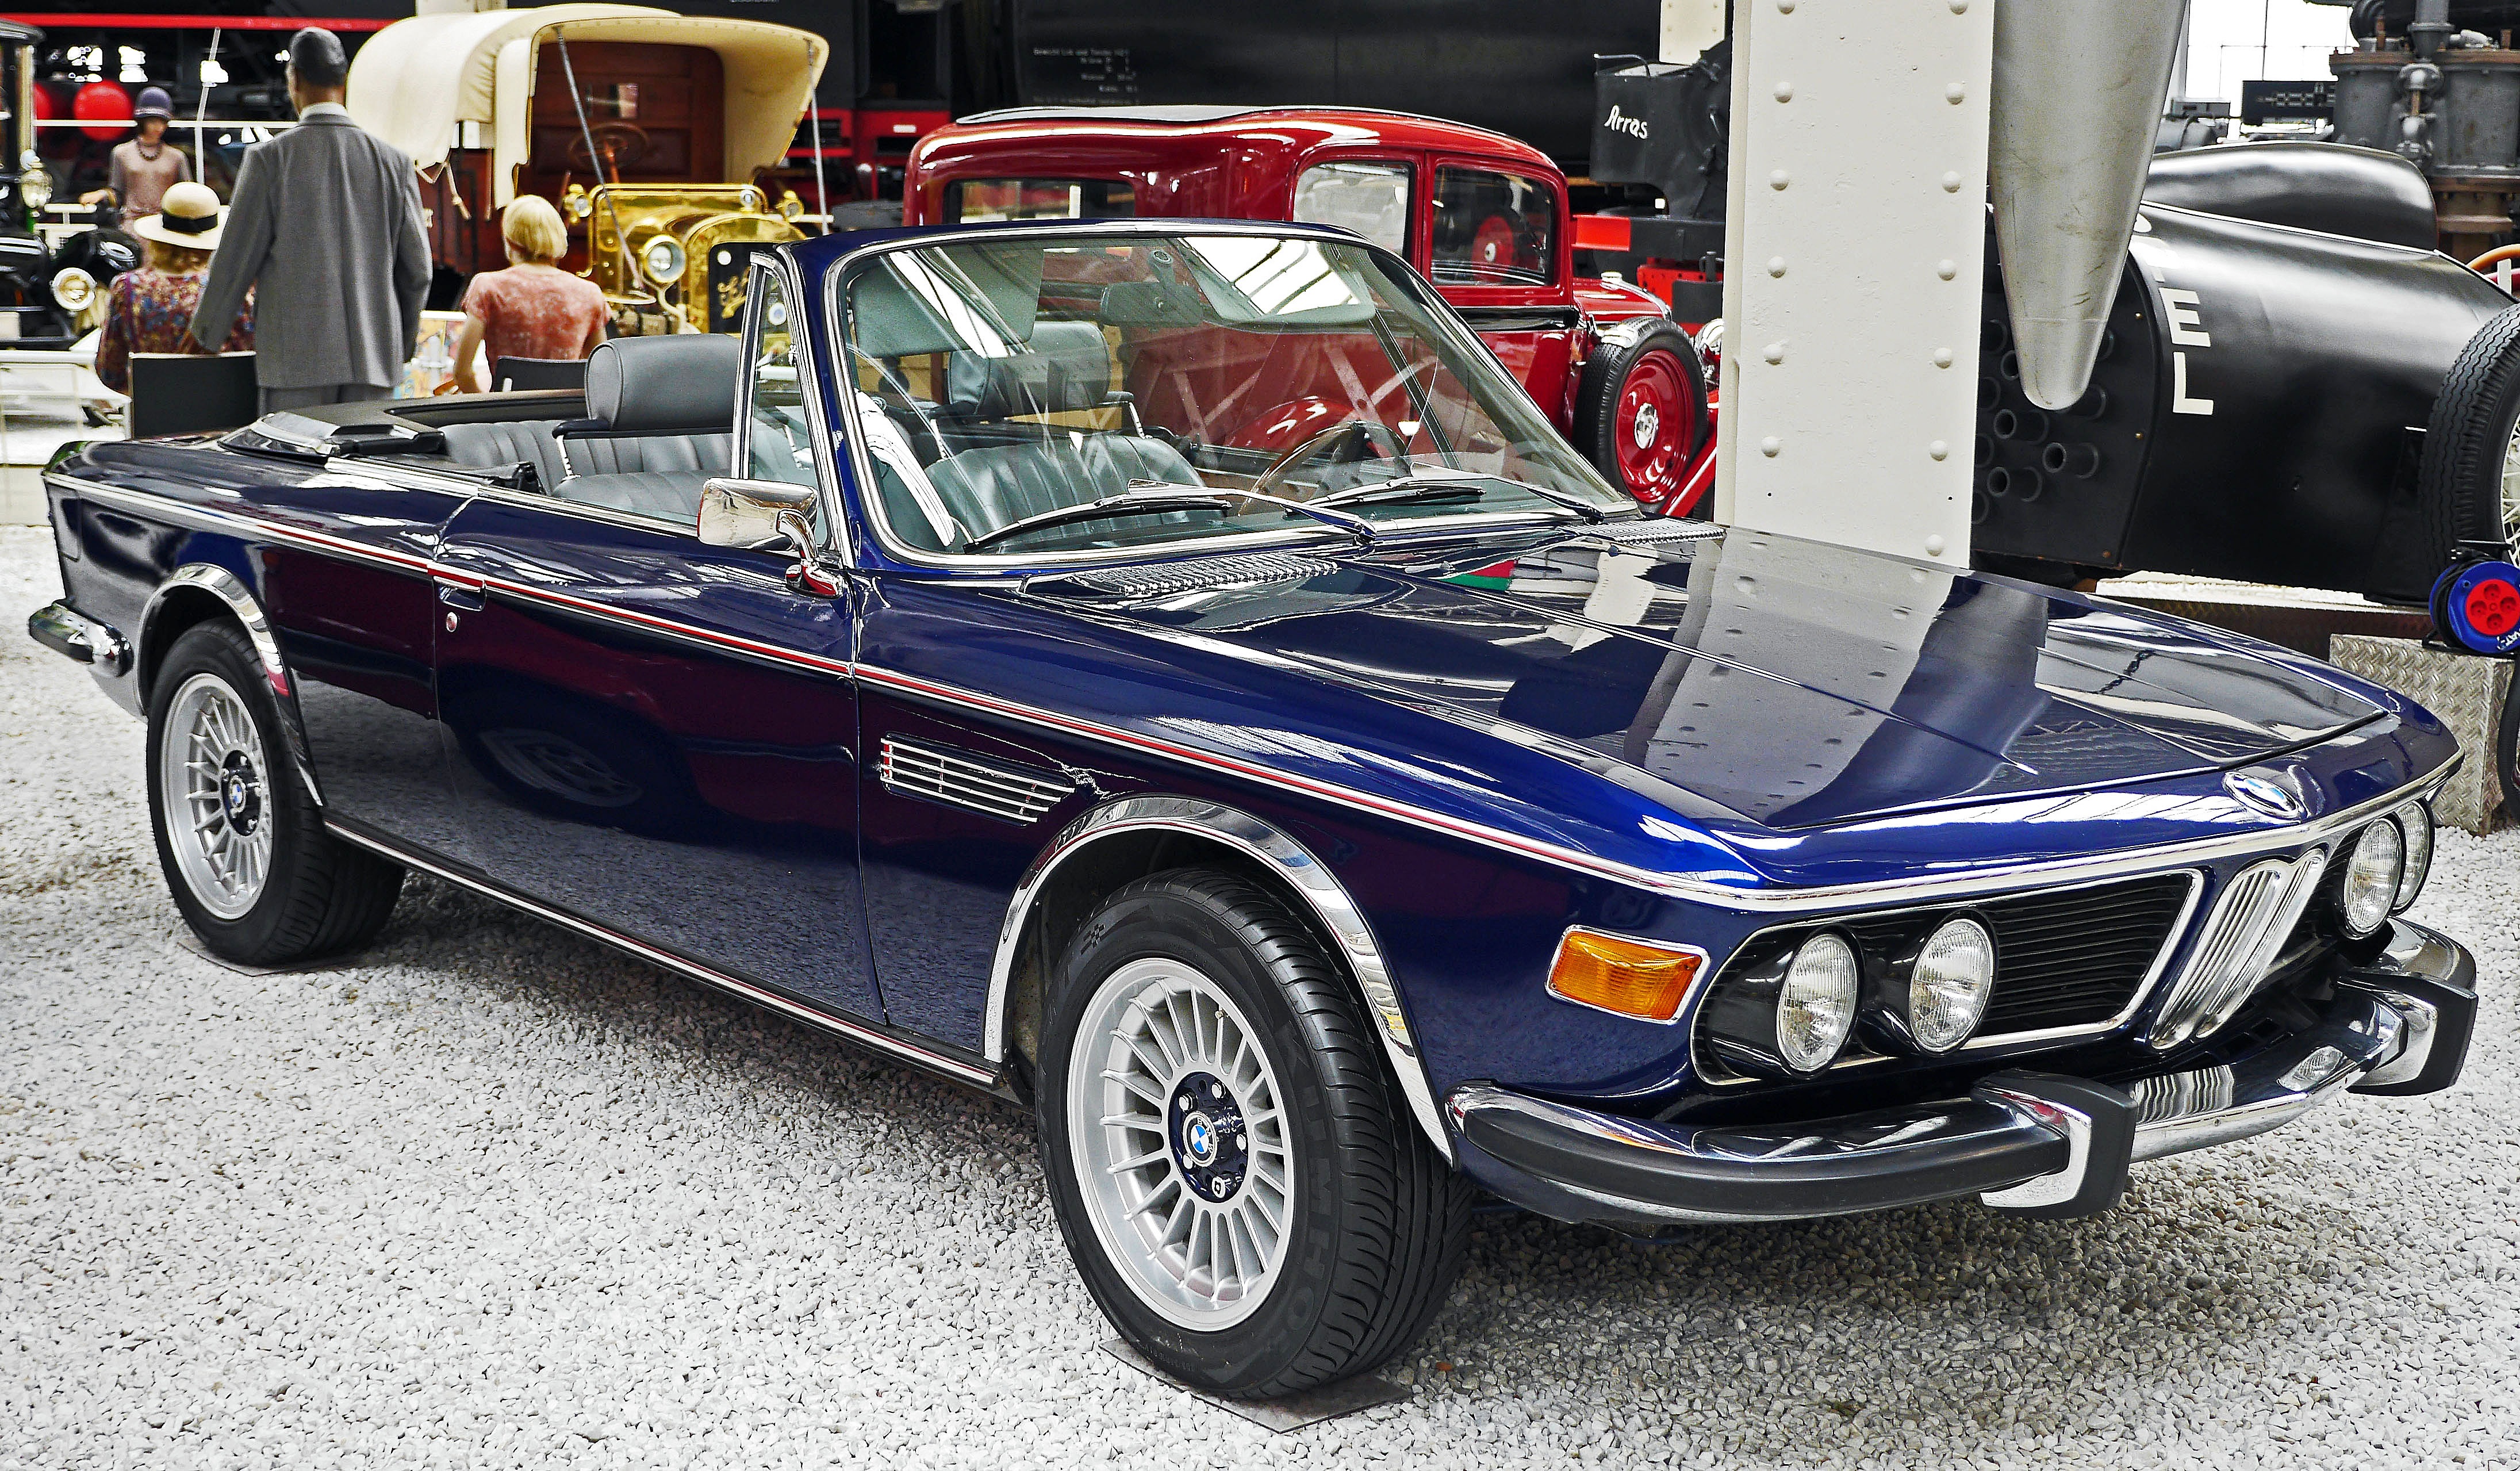
leather, car, vehicle, nostalgia, classic car, automotive, sports car, vintage car, sporty, chrome, sedan, oldtimer, bmw, exhibit, classic, convertible, historically, cabriolet, 1972, alloy, status symbol, antique car, oldie, dream car, land vehicle, technology museum, automobile make, automotive exterior, luxury vehicle, performance car, bmw e9, bmw new six, bmw csi cabrio, 3 liter six cylinder